Opium den

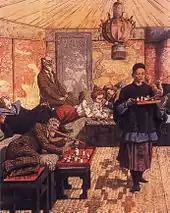
"A New Vice: Opium Dens in France", an illustration from "Le Petit Journal", 5 July 1903

Opium smoking in France was introduced for the most part by French expatriates returning home from stints in their Indochinese colonies. By the early 20th century, there were numerous opium dens in France's port cities, particularly Toulon, Marseille and Hyères.